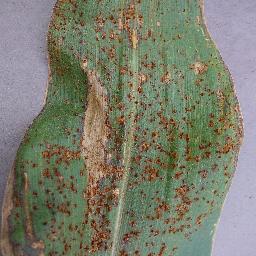
Label: Corn___Northern_Leaf_Blight